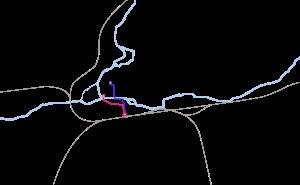
Le tramway de Rennes est un ancien réseau de tramway urbain et interurbain à voie métrique, exploité entre 1897 et 1952 par les Tramways électriques rennais pour le compte de la Compagnie de l'Ouest Électrique. Le réseau de tramway créé alors est la base du système actuel de transport et communication à Rennes. Bien que la métropole rennaise ait opté à la fin du XXᵉ siècle pour un métro et des bus à haut niveau de service, la réimplantation d’un tramway dans la ville revient régulièrement dans les médias.